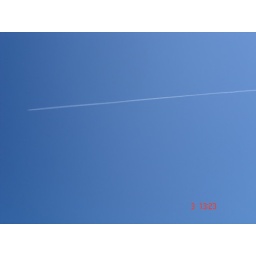
Contrail against beautiful blue sky